Abortion in Maine

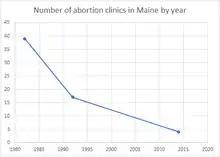
Number of abortion clinics in Maine by year

Between 1982 and 1992, the number of abortion clinics in the state decreased by 33, going from 39 in 1982 to 17 in 1992. In 2014, there were 4 abortion clinics in the state. In 2014, 81% of the counties in the state did not have an abortion clinic. That year, 55% of women in the state aged 15–44 lived in a county without an abortion clinic. In 2017, there were 4 Planned Parenthood clinics, 1 of which offered abortion services in a state with a population of 278,104 women aged 15–49.